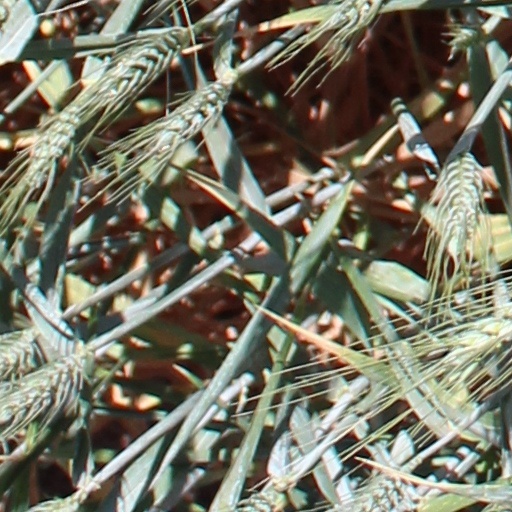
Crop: wheat